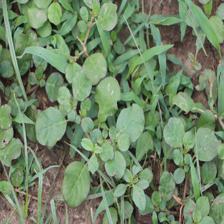
Label: BroadLeafWeed